Fort Worth Intelligence Exchange

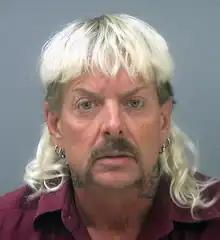
FW INTEX investigated an alleged plot to break Joe Exotic out of jail

Prior to February 2021, FW INTEX investigated an alleged plot to break Joe Exotic out of jail after the release of the Netflix documentary series "Tiger King".